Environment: real
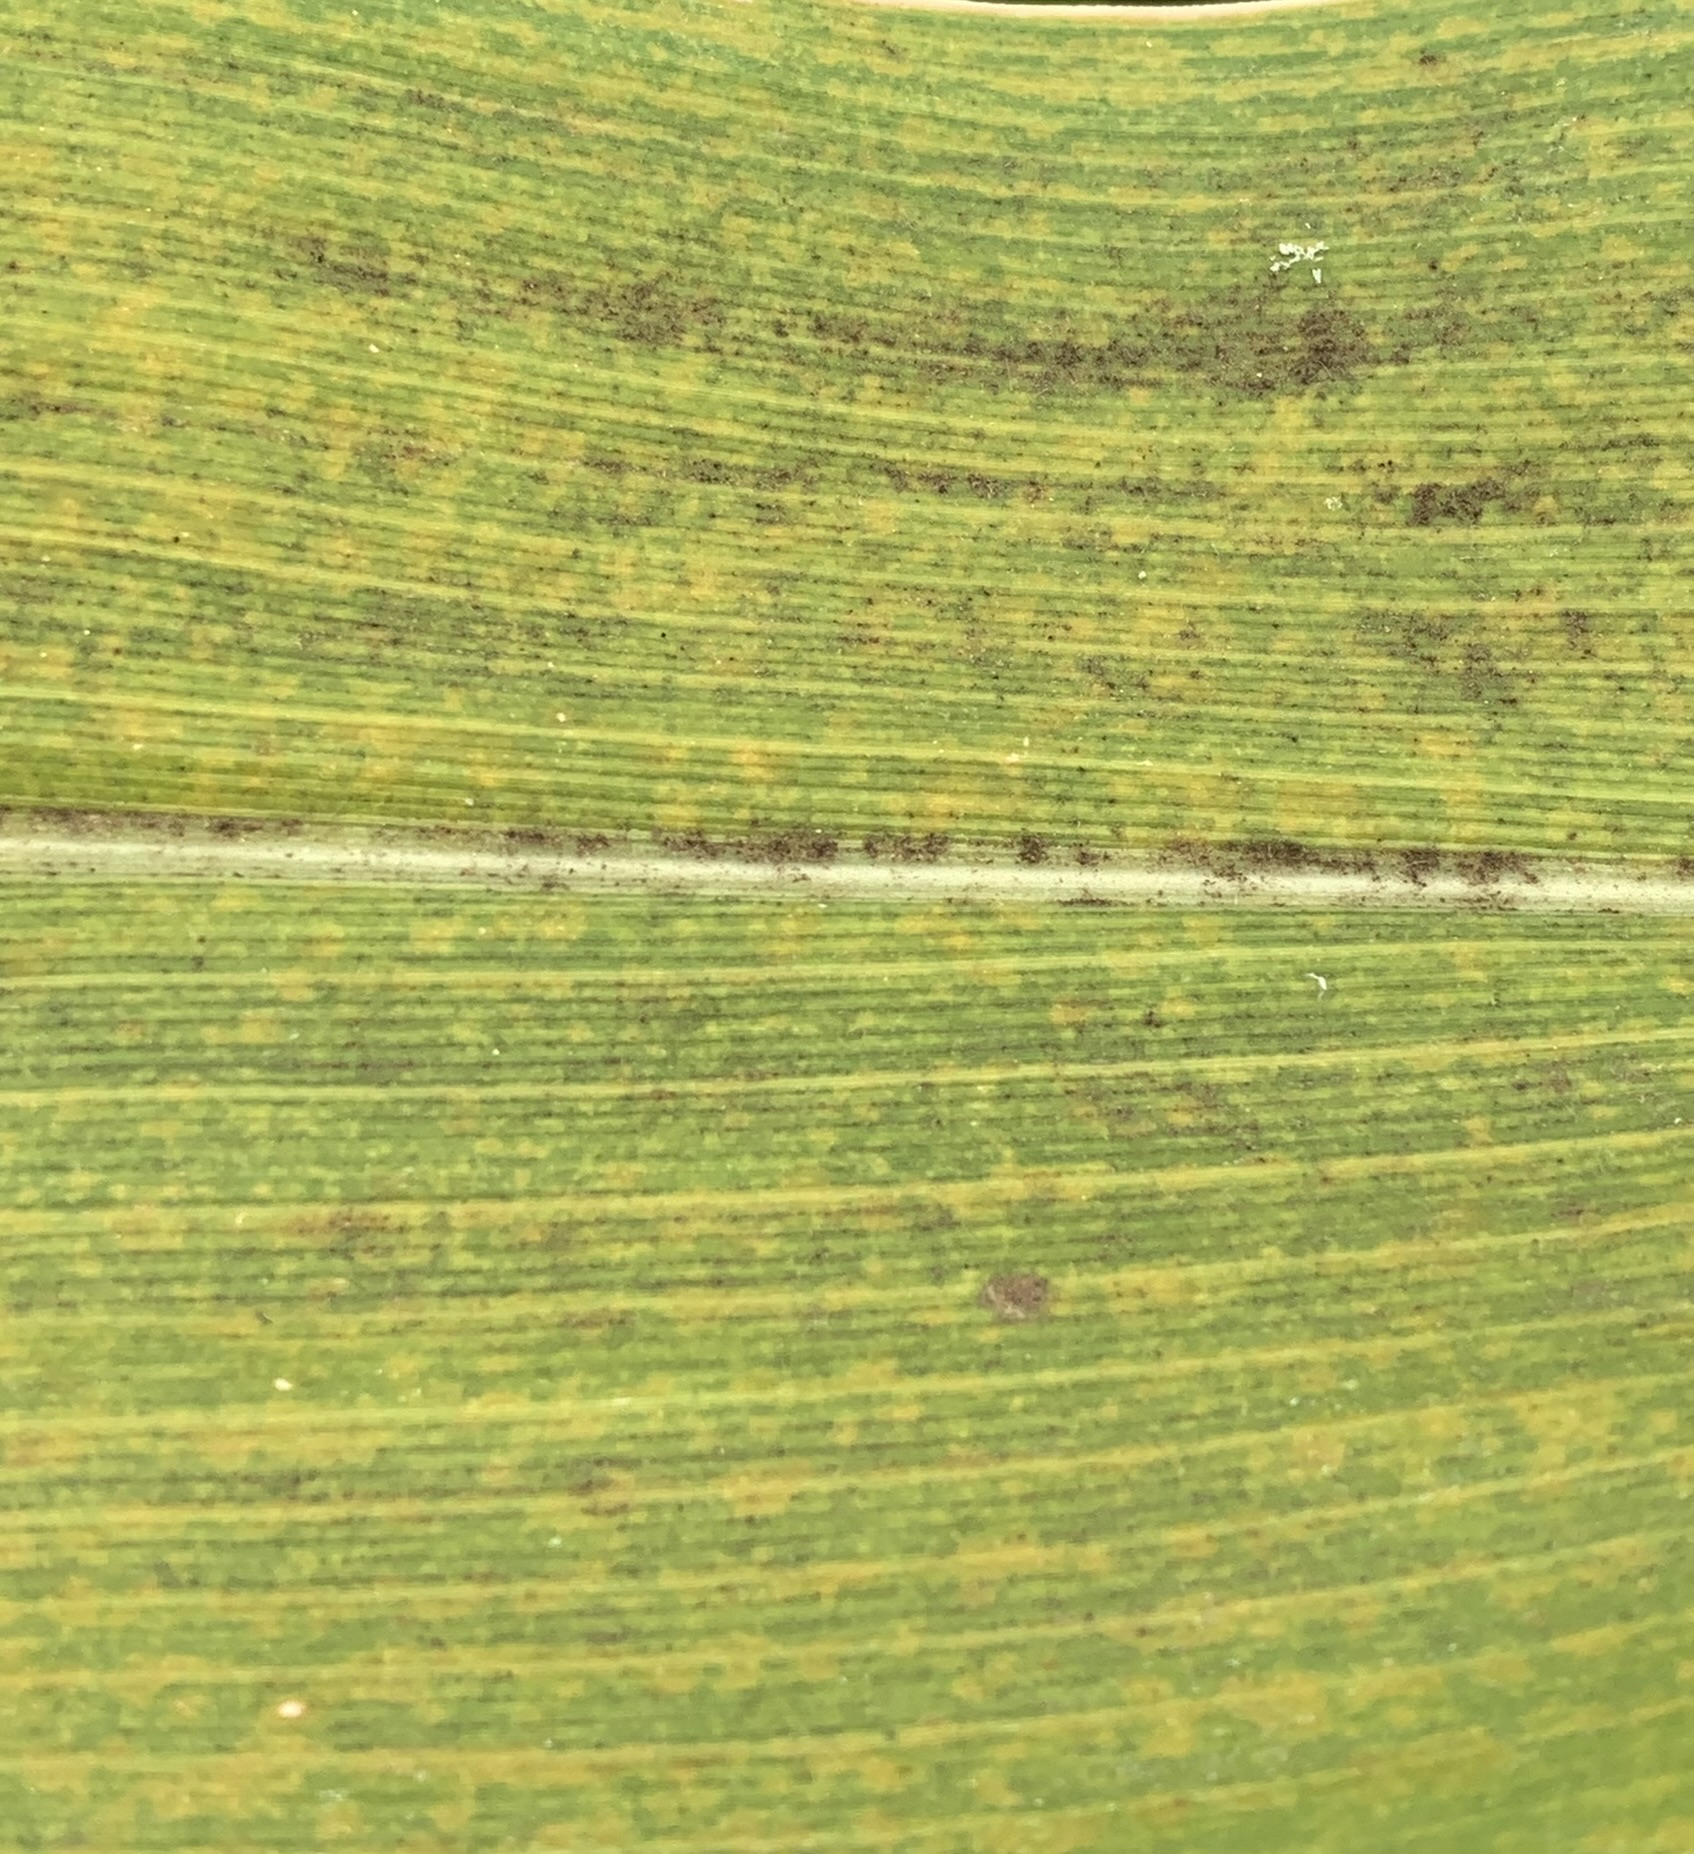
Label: lethal_necrosis